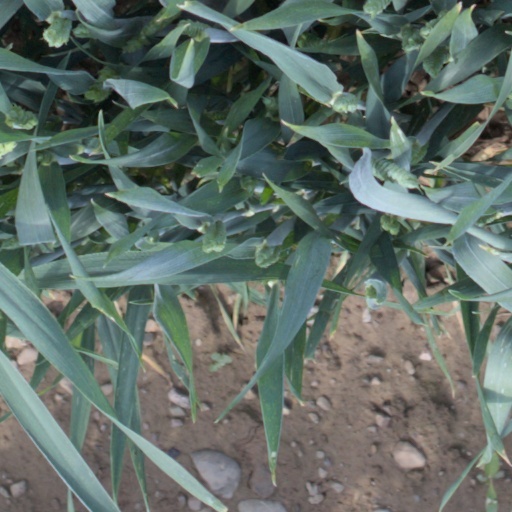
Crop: wheat